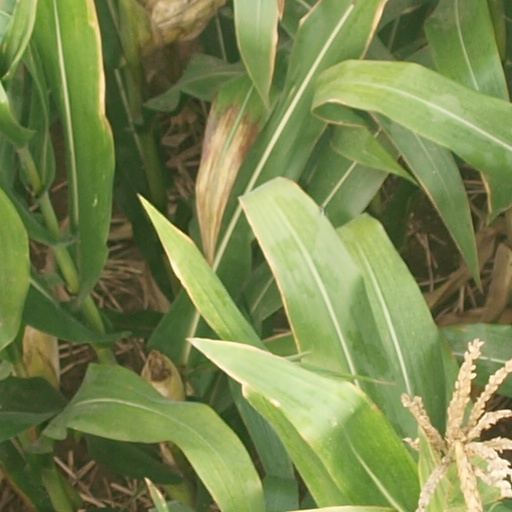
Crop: maize; corn